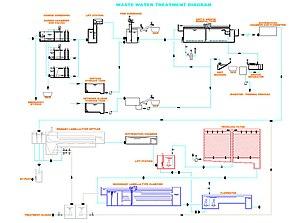
Le traitement des eaux usées est l’ensemble des procédés visant à dépolluer l’eau usée avant son retour dans le milieu naturel ou sa réutilisation. Les eaux usées sont les eaux qui à la suite de leur utilisation domestique, commerciale ou industrielle sont de nature à polluer les milieux dans lesquels elles seraient déversées. C'est pourquoi, dans un souci de protection des milieux récepteurs, des traitements sont réalisés sur ces effluents collectés par le réseau d'assainissement urbain ou privé. L'objectif des traitements est de minimiser l'impact des eaux usées sur l'environnement. Lorsque les eaux traitées sont réutilisées, on parle de recyclage des eaux usées.